James J. Hill House

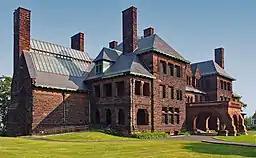
The James J. Hill House from the north

The James J. Hill House is the former mansion of railroad magnate James J. Hill, today operated as a museum home. It is located in Saint Paul, Minnesota, United States, towards the eastern end of Summit Avenue near the Cathedral of Saint Paul. Completed in 1891, the house has of living area and of total space. During Hill’s lifetime it was regarded as the "showcase of St. Paul".